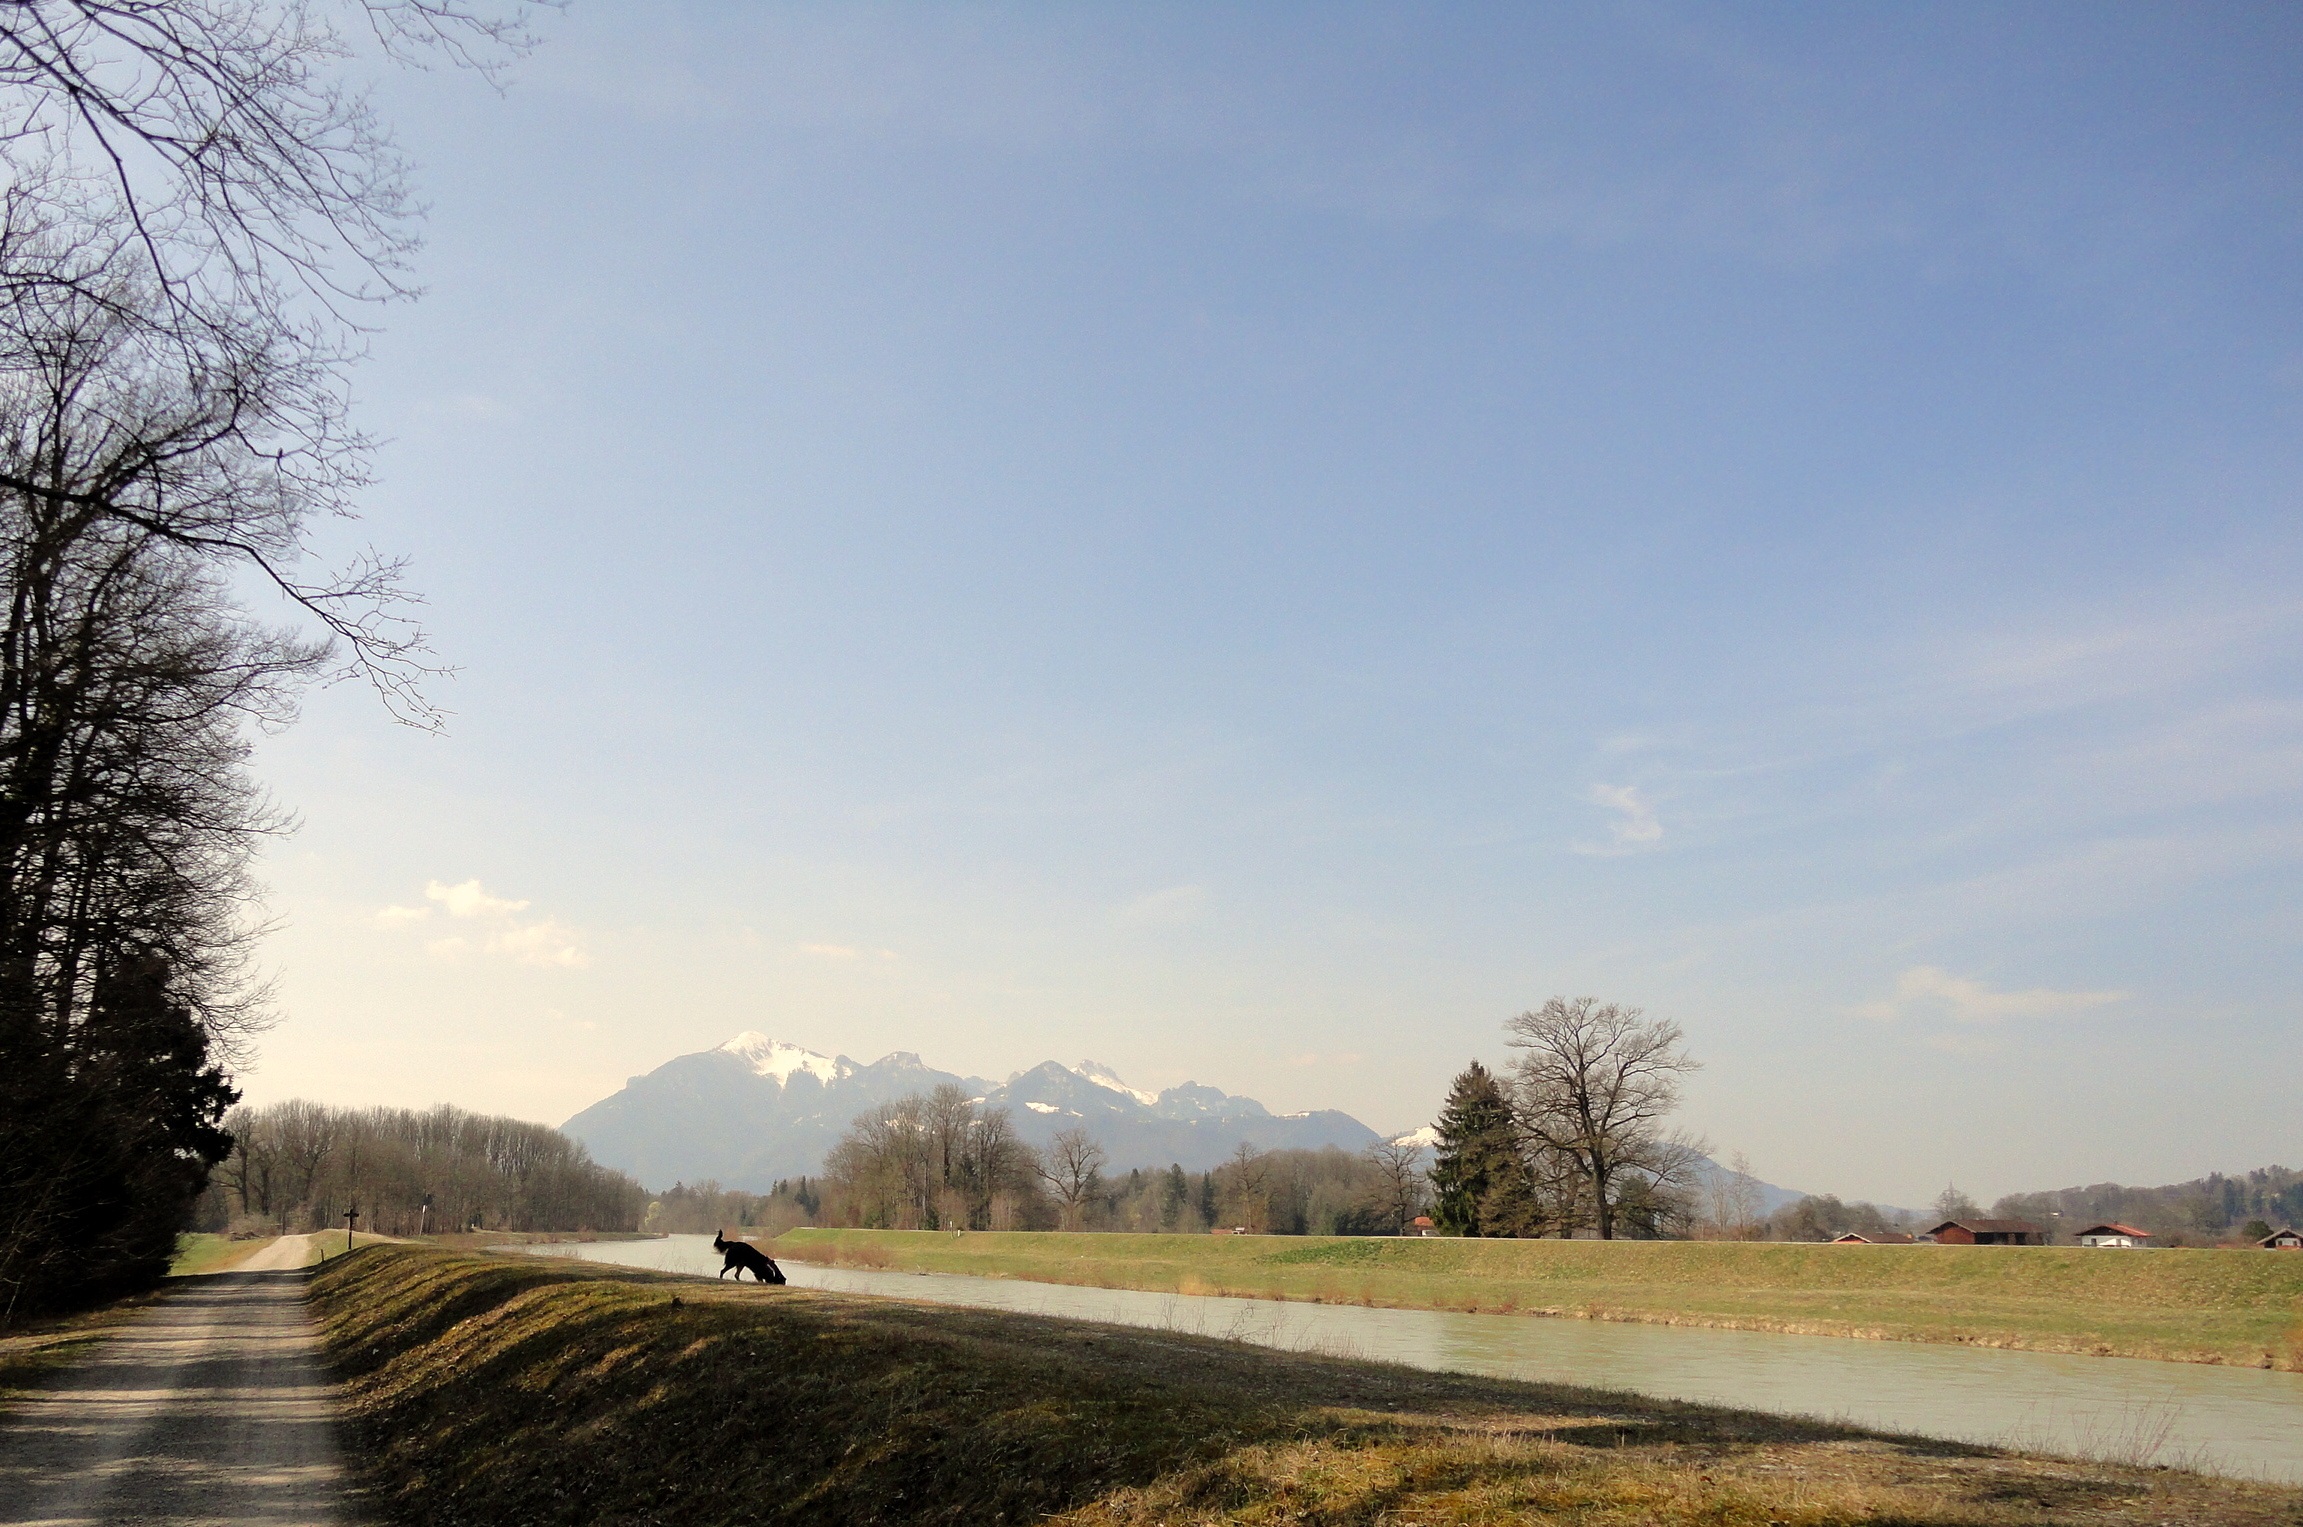
landscape, tree, nature, grass, horizon, cloud, sky, road, field, sunlight, morning, hill, river, waterway, blue sky, mountains, rural area, chiemgau, atmospheric phenomenon, woody plant, tyrolean uards